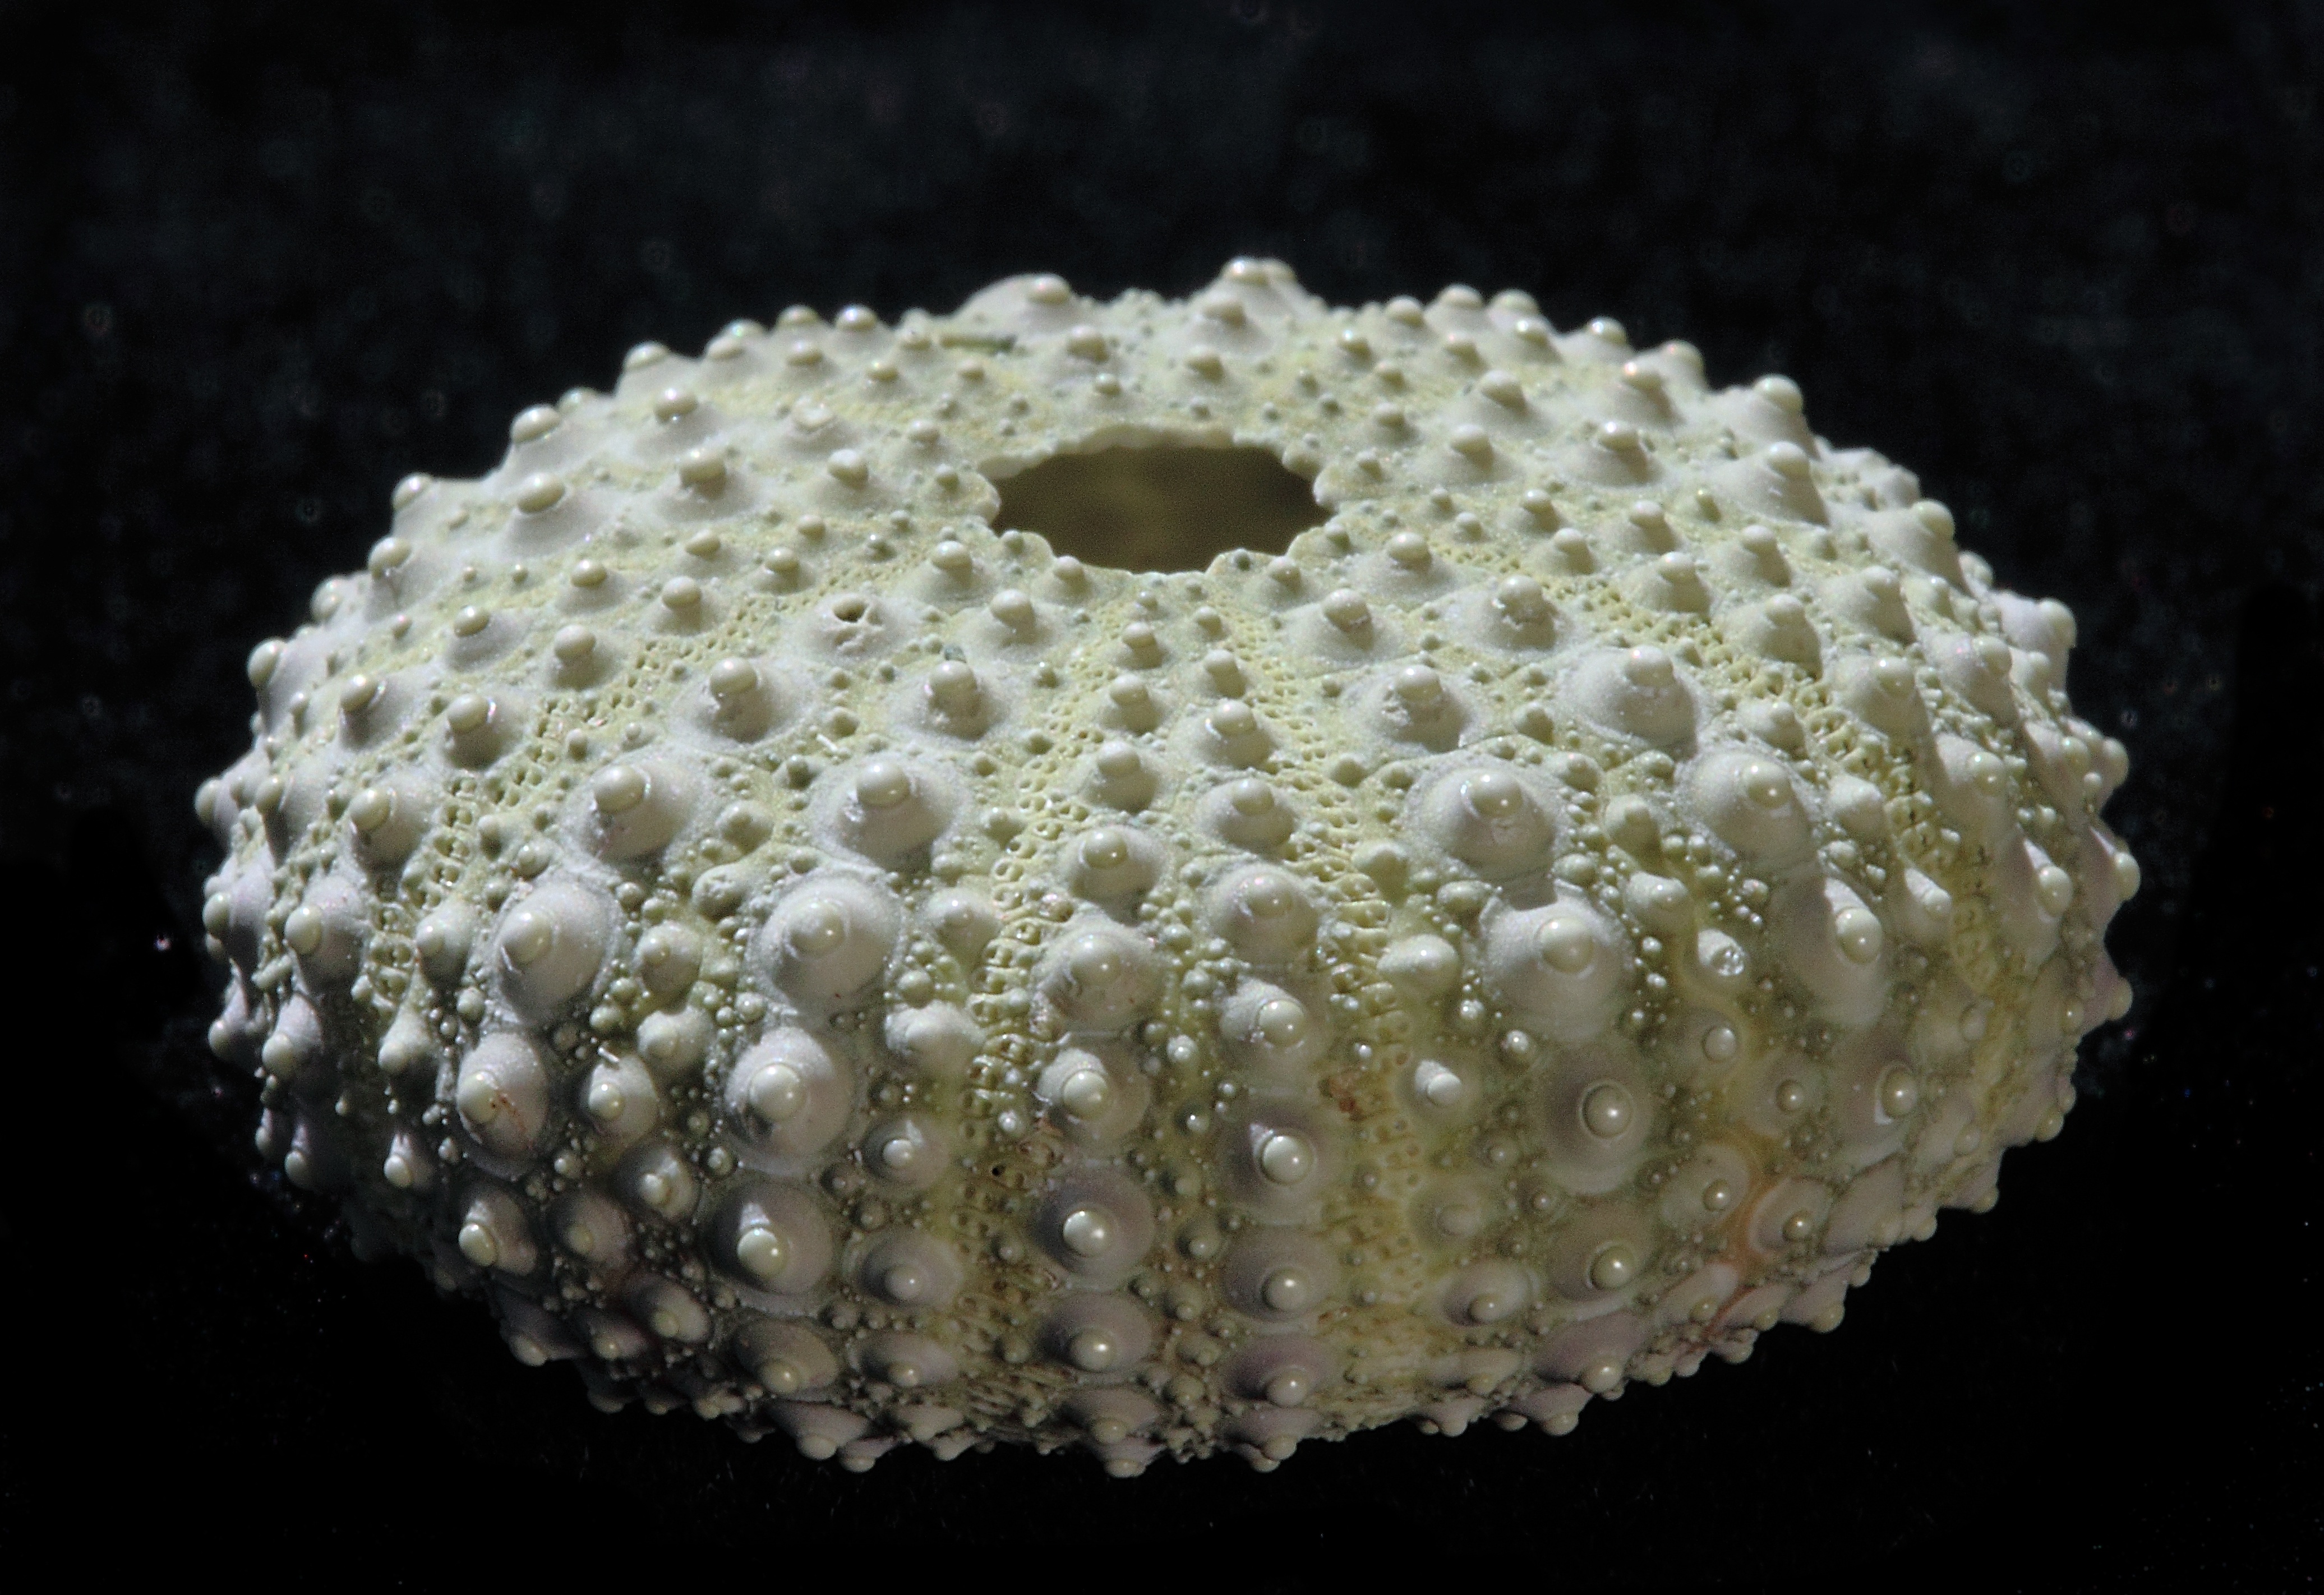
nature, ocean, round, macro, natural, aquatic, bead, close, lighting, material, shell, circle, coral, invertebrate, jewellery, pearl, sea urchin, shape, fashion accessory, marine invertebrates